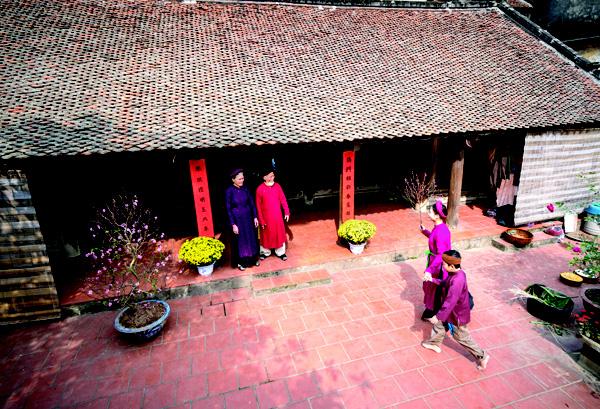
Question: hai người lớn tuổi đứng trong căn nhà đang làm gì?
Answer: đang chờ người phụ nữ mặc áo tứ thân màu hồng dẫn theo cậu bé đi đến